Ivan Shmuratko

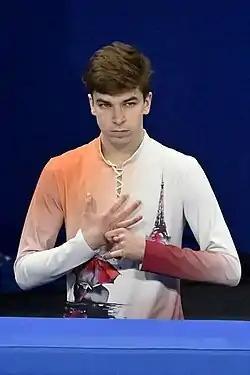
Shmuratko at the 2022 Winter Olympics

On the Challenger series, Shmuratko was fifth at the 2021 Denis Ten Memorial Challenge and seventeenth at the 2021 Warsaw Cup. After winning the Ukrainian national title again, he was named to the Ukrainian Olympic team and placed twelfth at the 2022 European Championships.